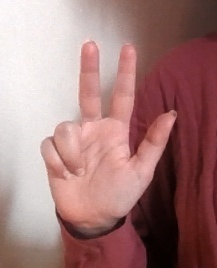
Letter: al